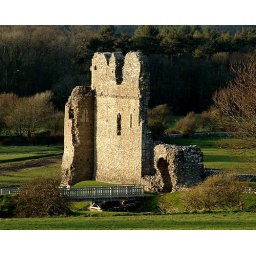
Ogmore castle on the river Ogmore, near Ogmore By Sea - Mid Glamorgan